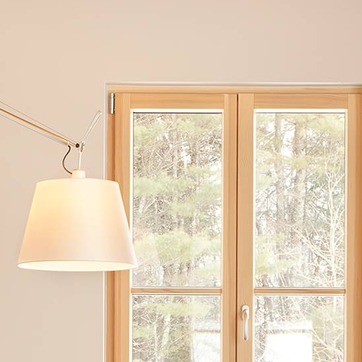
Material: glass